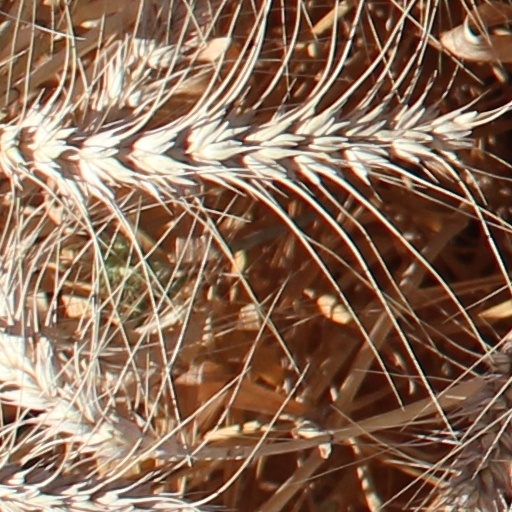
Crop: wheat